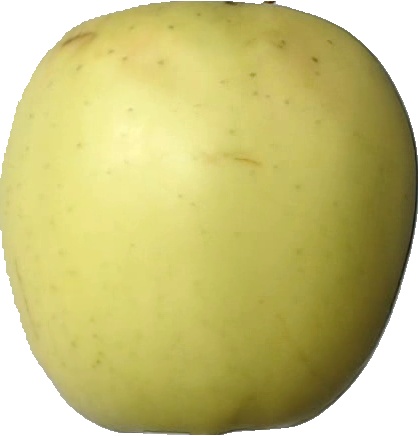
Label: apple_golden_2